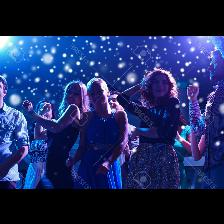
Label: Human